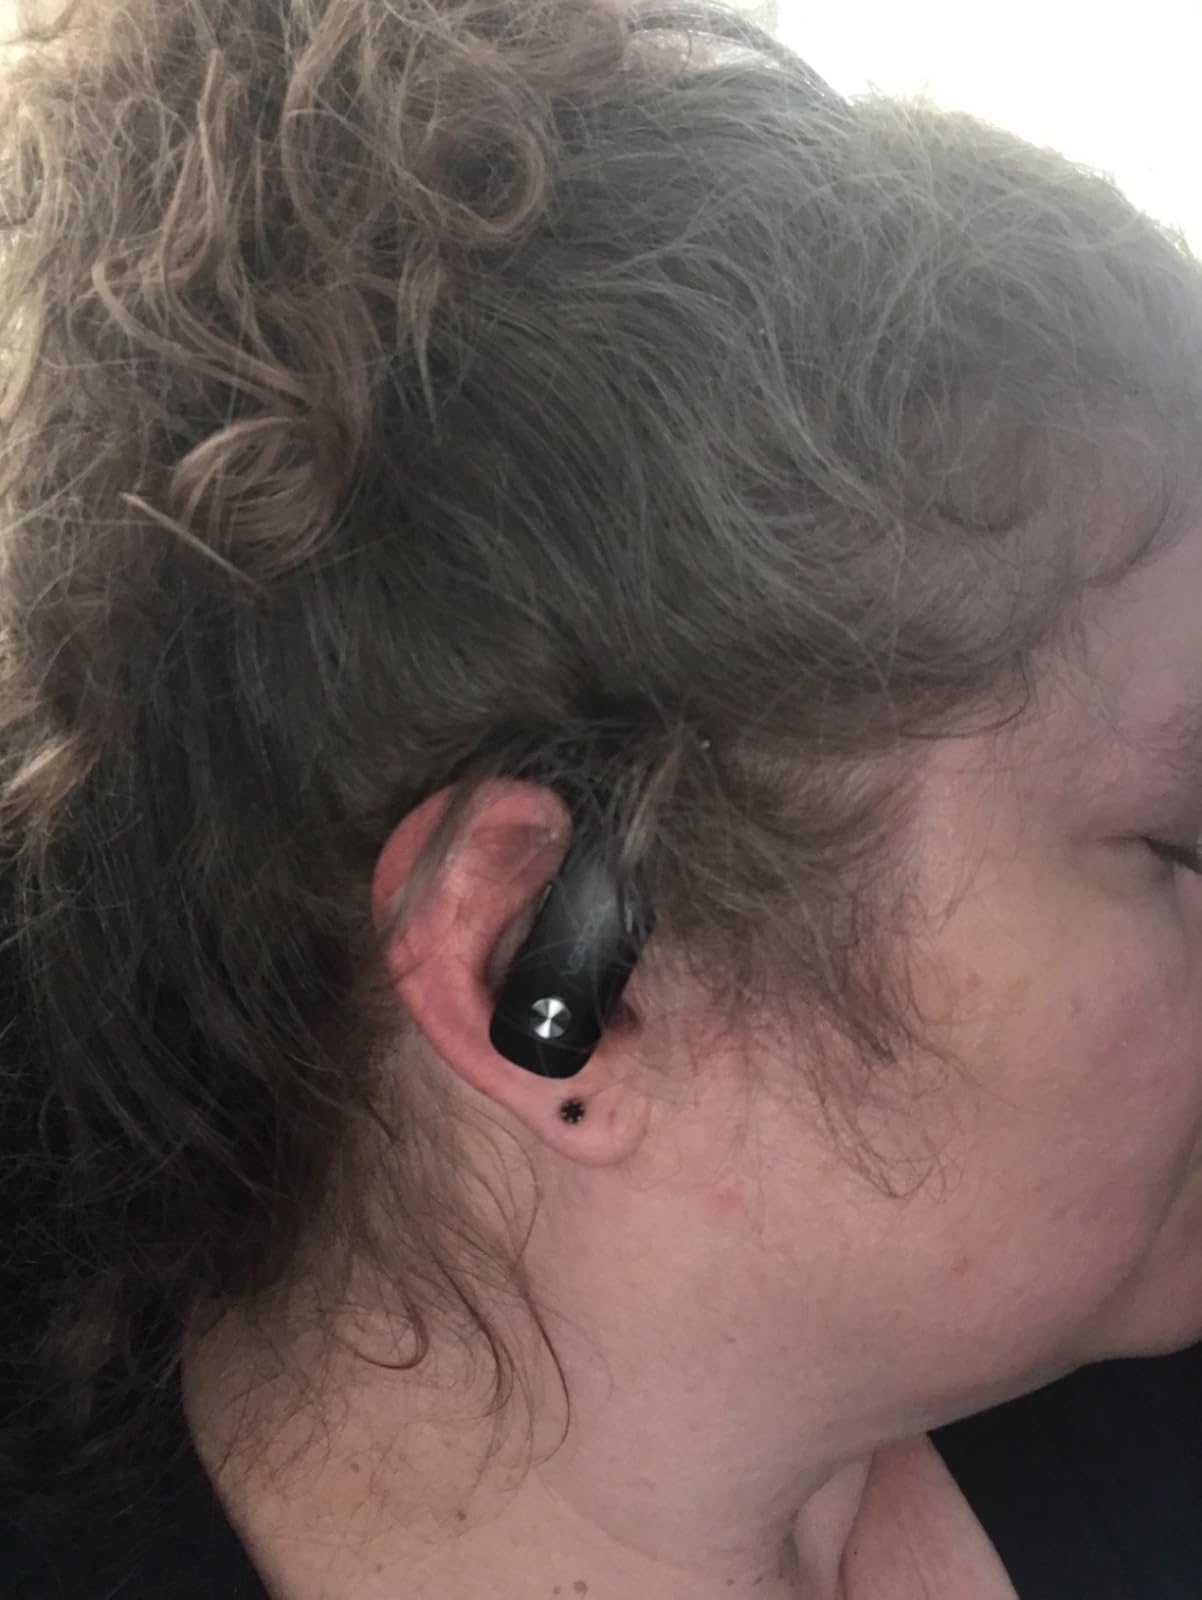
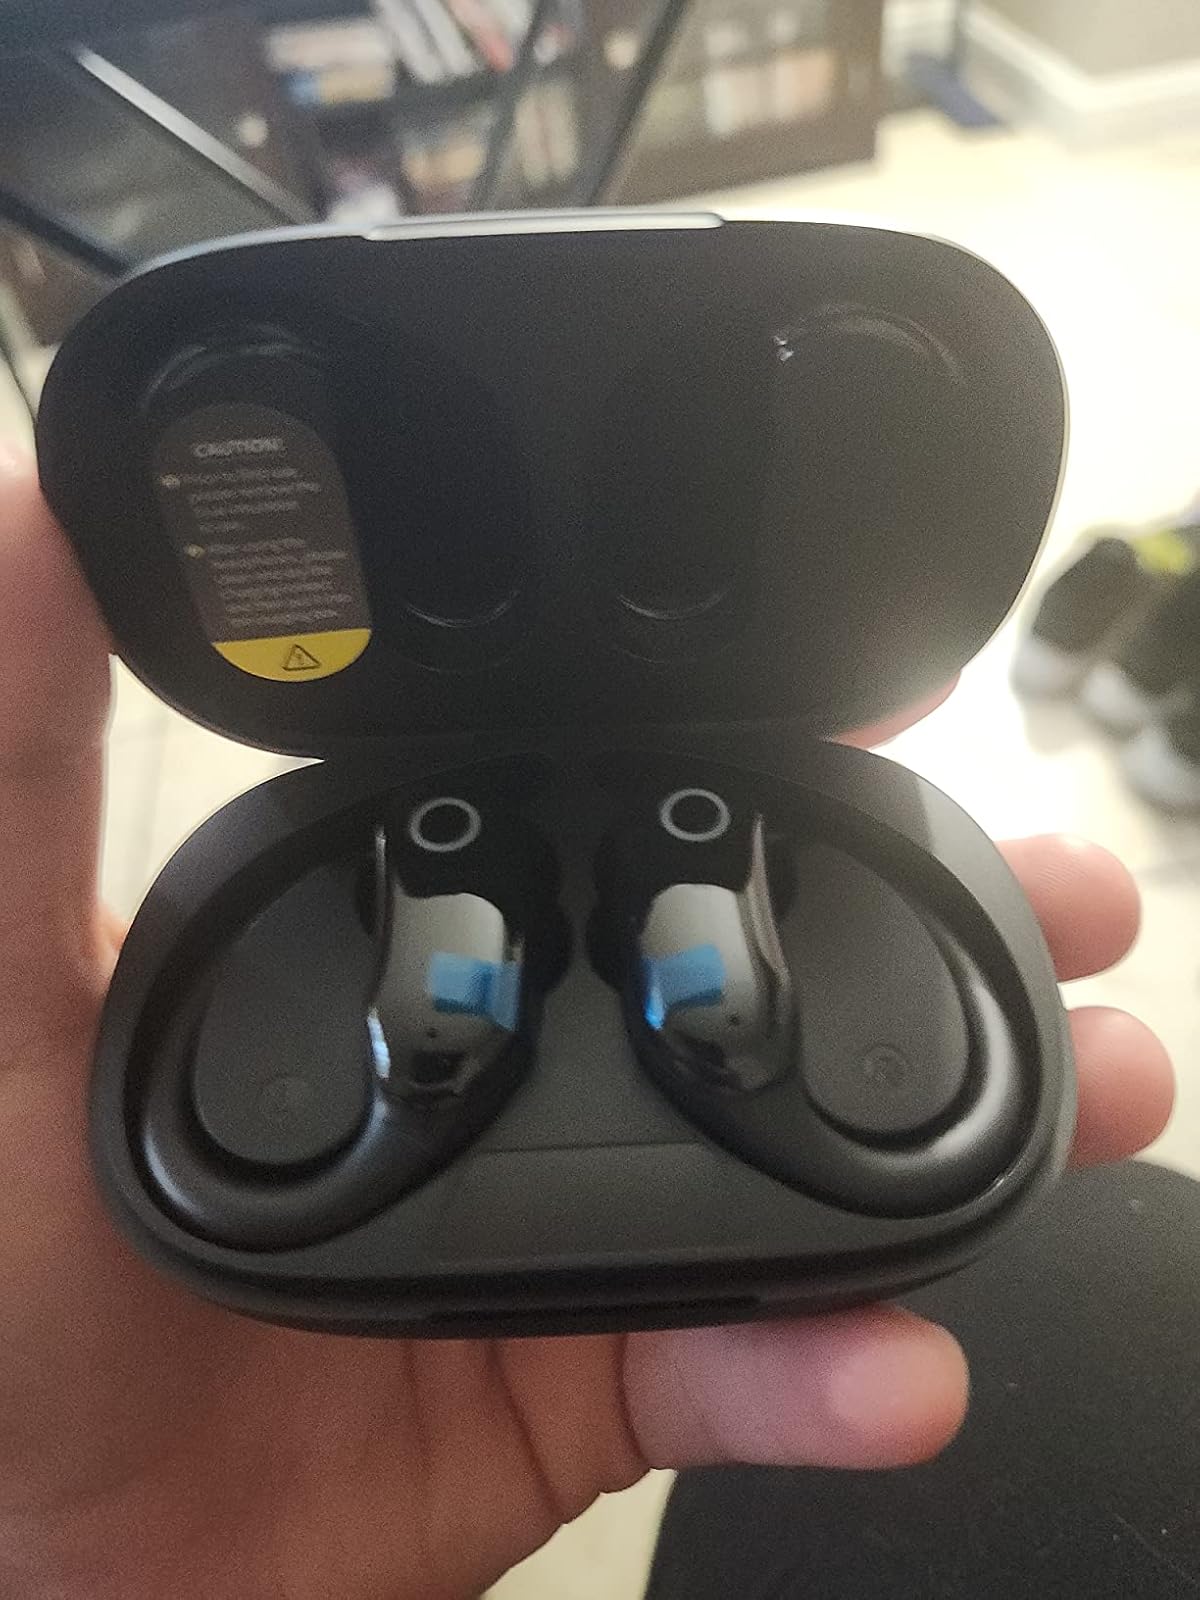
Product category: earbuds
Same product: no